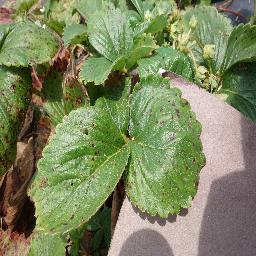
Label: Strawberry___Leaf_scorch